Robert Kempner

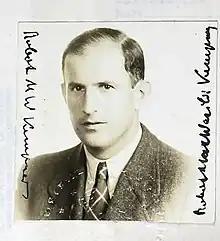

Robert Max Wasilii Kempner (17 October 1899 – 15 August 1993) was a German lawyer of Jewish descent who played a prominent role during the Weimar Republic and who later served as assistant U.S. chief counsel during the International Military Tribunal at Nuremberg. Kempner studied law at the University of Freiburg and served as a public prosecutor in Berlin during the 1920s. In 1928, he was appointed chief legal adviser in the Prussian Ministry of the Interior. In this role he sought to prosecute Adolf Hitler for high treason and to ban the Nazi Party.